Describe the emotion expressed in this image:  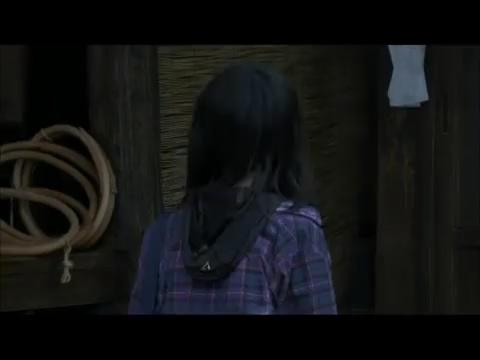
This person displays Suffering, valence and arousal with low intensity.